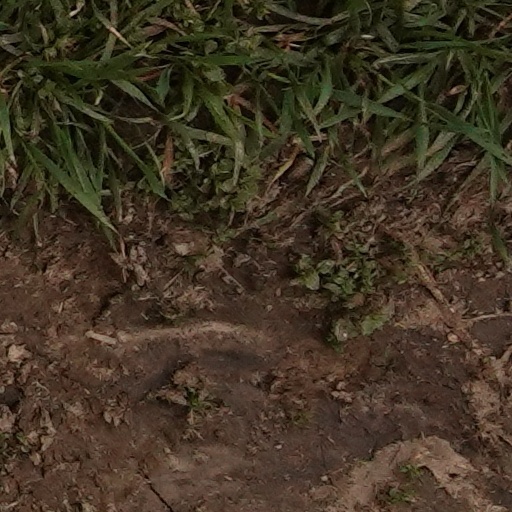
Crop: wheat